Navy Space Command

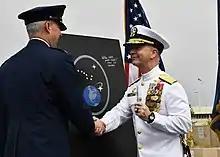
Transfer of the Naval Satellite Operations Center from the Navy to the Space Force.

When the Space Force was established in 2019 it was intended to consolidate the existing military space forces across the Army, Navy, and Air Force. On 21 September 2021, the Navy and Space Force announced that the Naval Satellite Operations Center and its responsibility for narrowband satellite communications would be transferring to the new service. This accelerated implementation of a 2019 pre-Space Force agreement between the Department of the Air Force and the Department of the Navy to transfer responsibility for the Mobile User Objective System follow-on from the Navy to the Air Force and see the Navy end its space operations mission. However, the Space Force agreed to let the Navy maintain a small space research footprint at the Naval Research Laboratory. On 6 June 2022, the Naval Space Operations Center transferred from the Navy to the Space Force, ending 60 years of Naval space operations. Founded as the Navy Astronautics Group in 1962 it was the first military space operations command established and was redesignated the Naval Satellite Operations Center in 1990. The Space Force replaced it with the 10th Space Operations Squadron, named after the United States Tenth Fleet to honor NAVSOC's legacy with it.